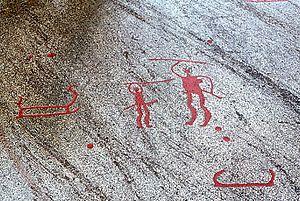
Les gravures rupestres de Tanum se trouvent sur la côte occidentale de la Suède, approximativement équidistantes d’Oslo et de Göteborg, à environ 150 kilomètres au nord de Göteborg, dans la province historique de Bohuslän. Elles sont parmi les plus célèbres des gravures rupestres de Suède. Le site est inscrit sur la liste du patrimoine mondial de l’UNESCO depuis 1994.